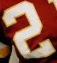
Number: 2